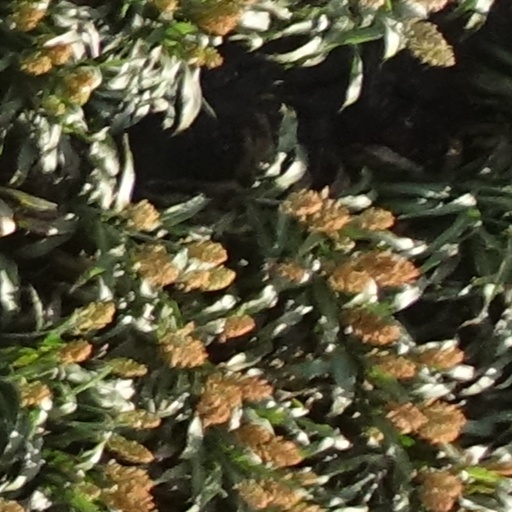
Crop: sorghum